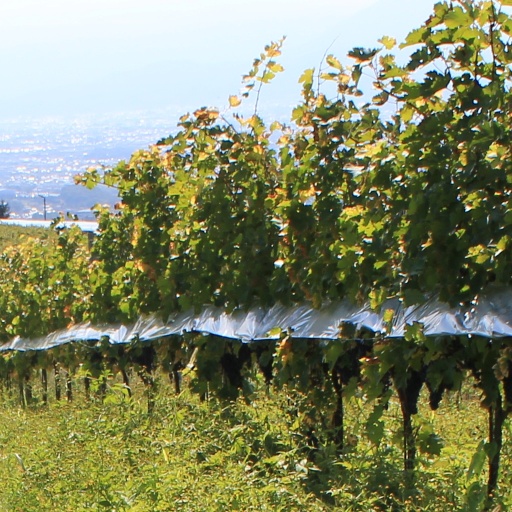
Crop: grape